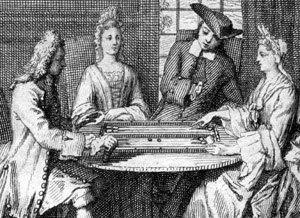
Fragment du frontispice du traité sur le jeu de trictrac (chez Charpentier, 1715). Gravure de Tardieu. Provenance
Le trictrac, plus rarement tric trac ou tric-trac, est un jeu de société de hasard raisonné pour deux joueurs qui se joue avec des dés sur un tablier semblable à celui du backgammon. Il appartient à la famille des jeux de tables.